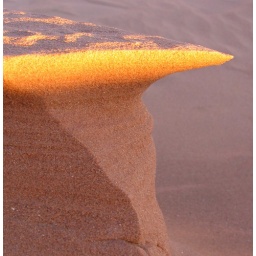
Taken before sunset in a dune field at the base of the Red Rocks, E. of Gallup.